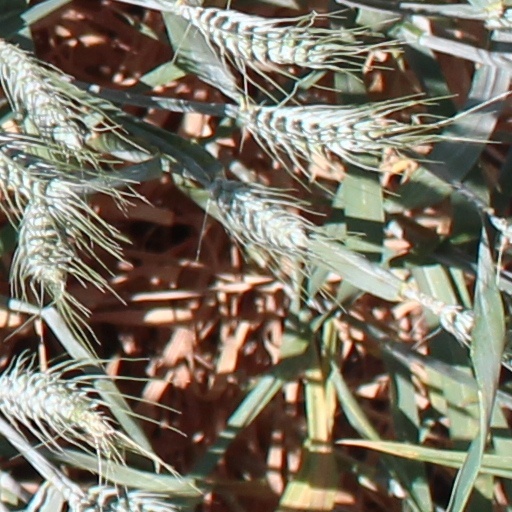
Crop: wheat